Devizes

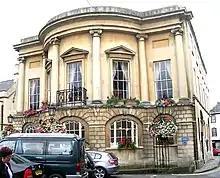
Devizes Town Hall

In 1643, during the English Civil War, Parliamentary forces under Sir William Waller besieged Royalist forces under Sir Ralph Hopton in Devizes. The siege was lifted by a relief force from Oxford under Henry Wilmot, 1st Earl of Rochester, and Waller's forces were almost totally destroyed at the Battle of Roundway Down. Devizes remained under Royalist control until 1645, when Oliver Cromwell attacked and forced the Royalists to surrender. The castle was destroyed in 1648 on the orders of Parliament, a process known as slighting, and today little remains of it; almost all of the present structure is from the 19th century.